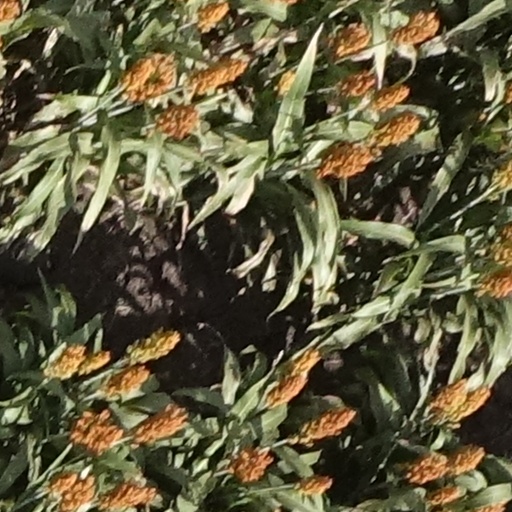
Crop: sorghum